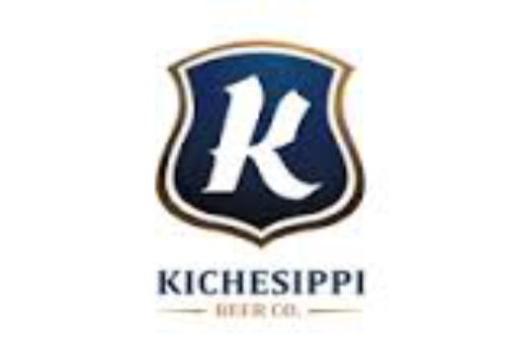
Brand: kichesippi-2
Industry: Food